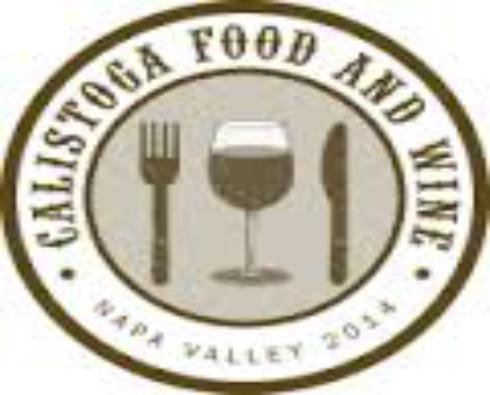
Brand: Calistoga
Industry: Food